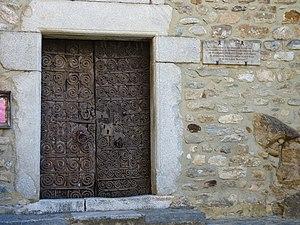
Entrée de l'église Saint-Martin de Palalda, Amélie-les-Bains-Palalda (Pyrénées-Orientales, Languedoc-Roussillon, France) Català: Entrada de l'església Sant Martí de Palaldà, Els Banys d'Arles i Palaldà (Pirineus Orientals, Llenguadoc Rosselló, França) Español: Entrada de la Iglesia San Martín, Amélie-les-Bains-Palalda (Pirineos Orientales, Languedoc-Rosselló, Francia)